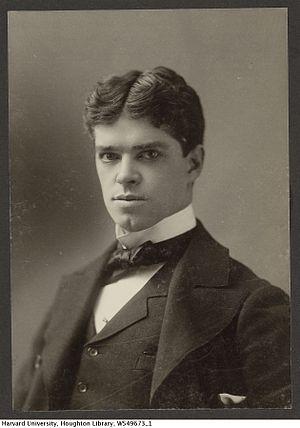
Gus Pixley était un acteur américain de l'époque du cinéma muet. Il est apparu dans 132 films entre 1910 et 1921.